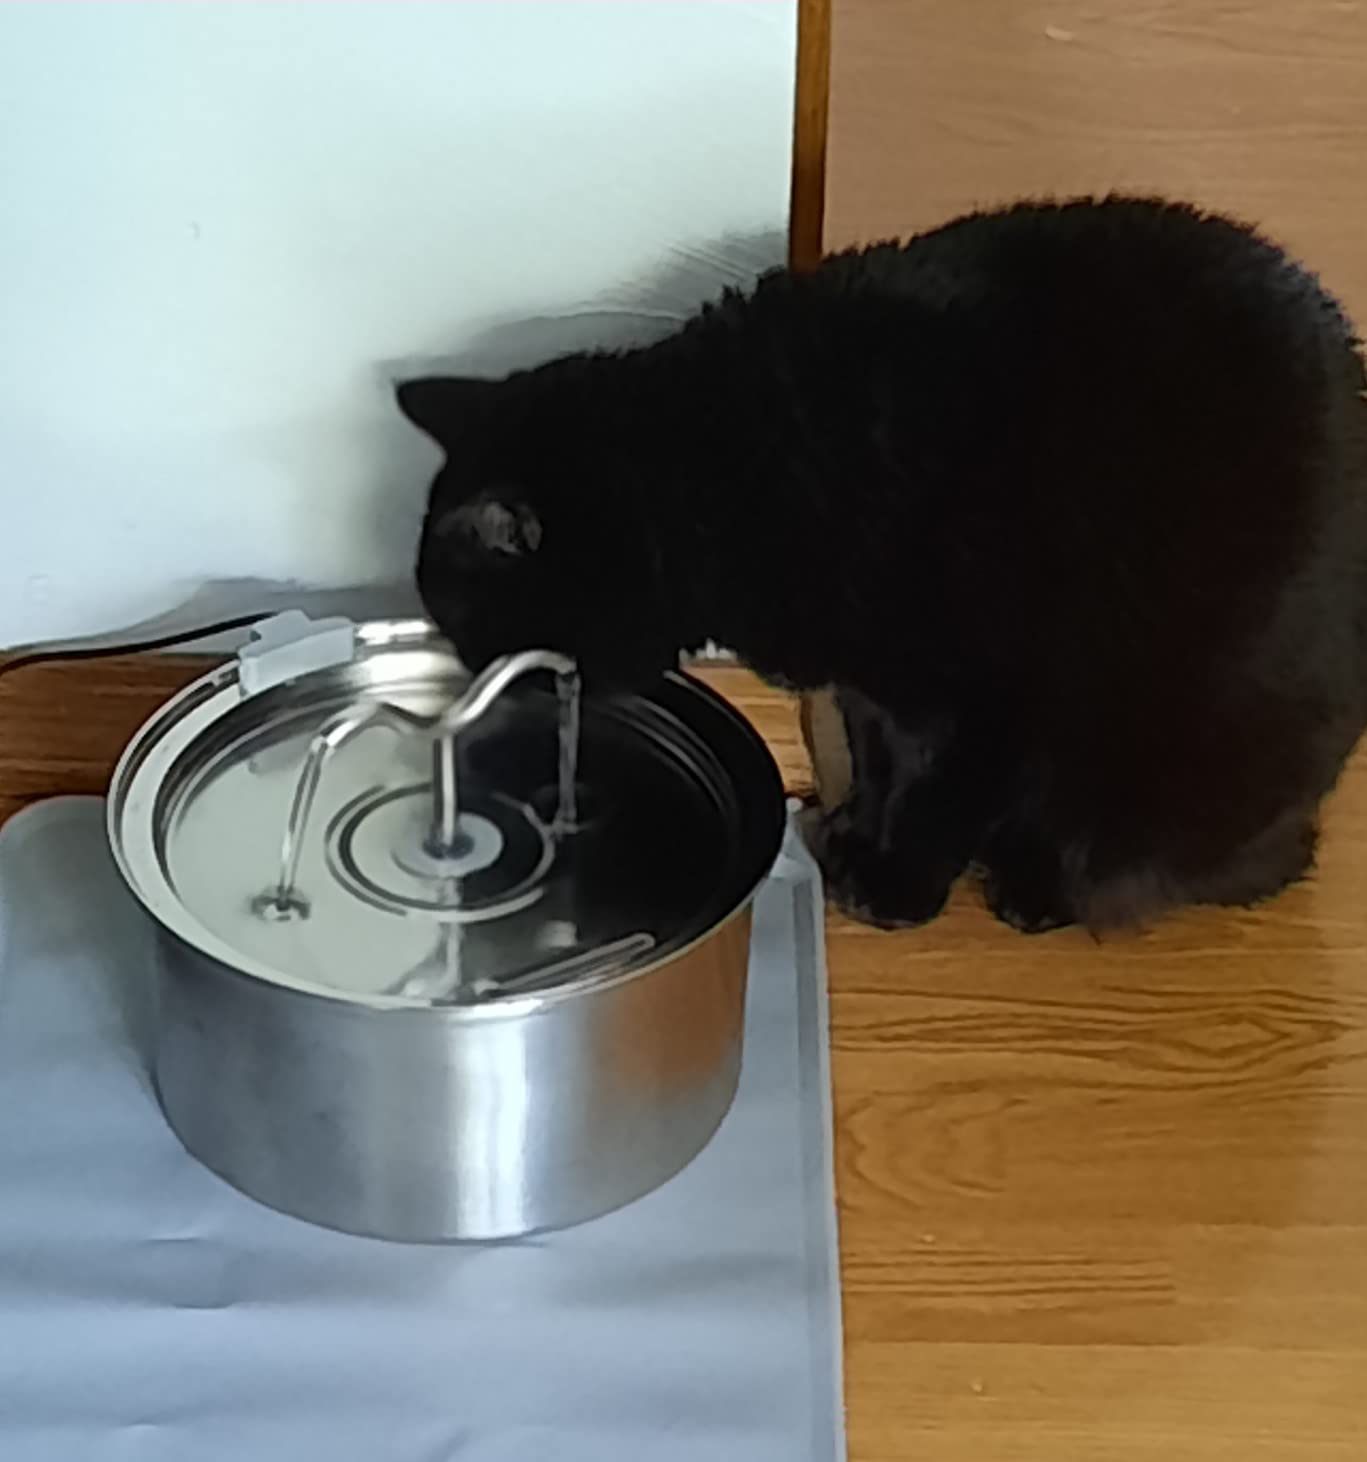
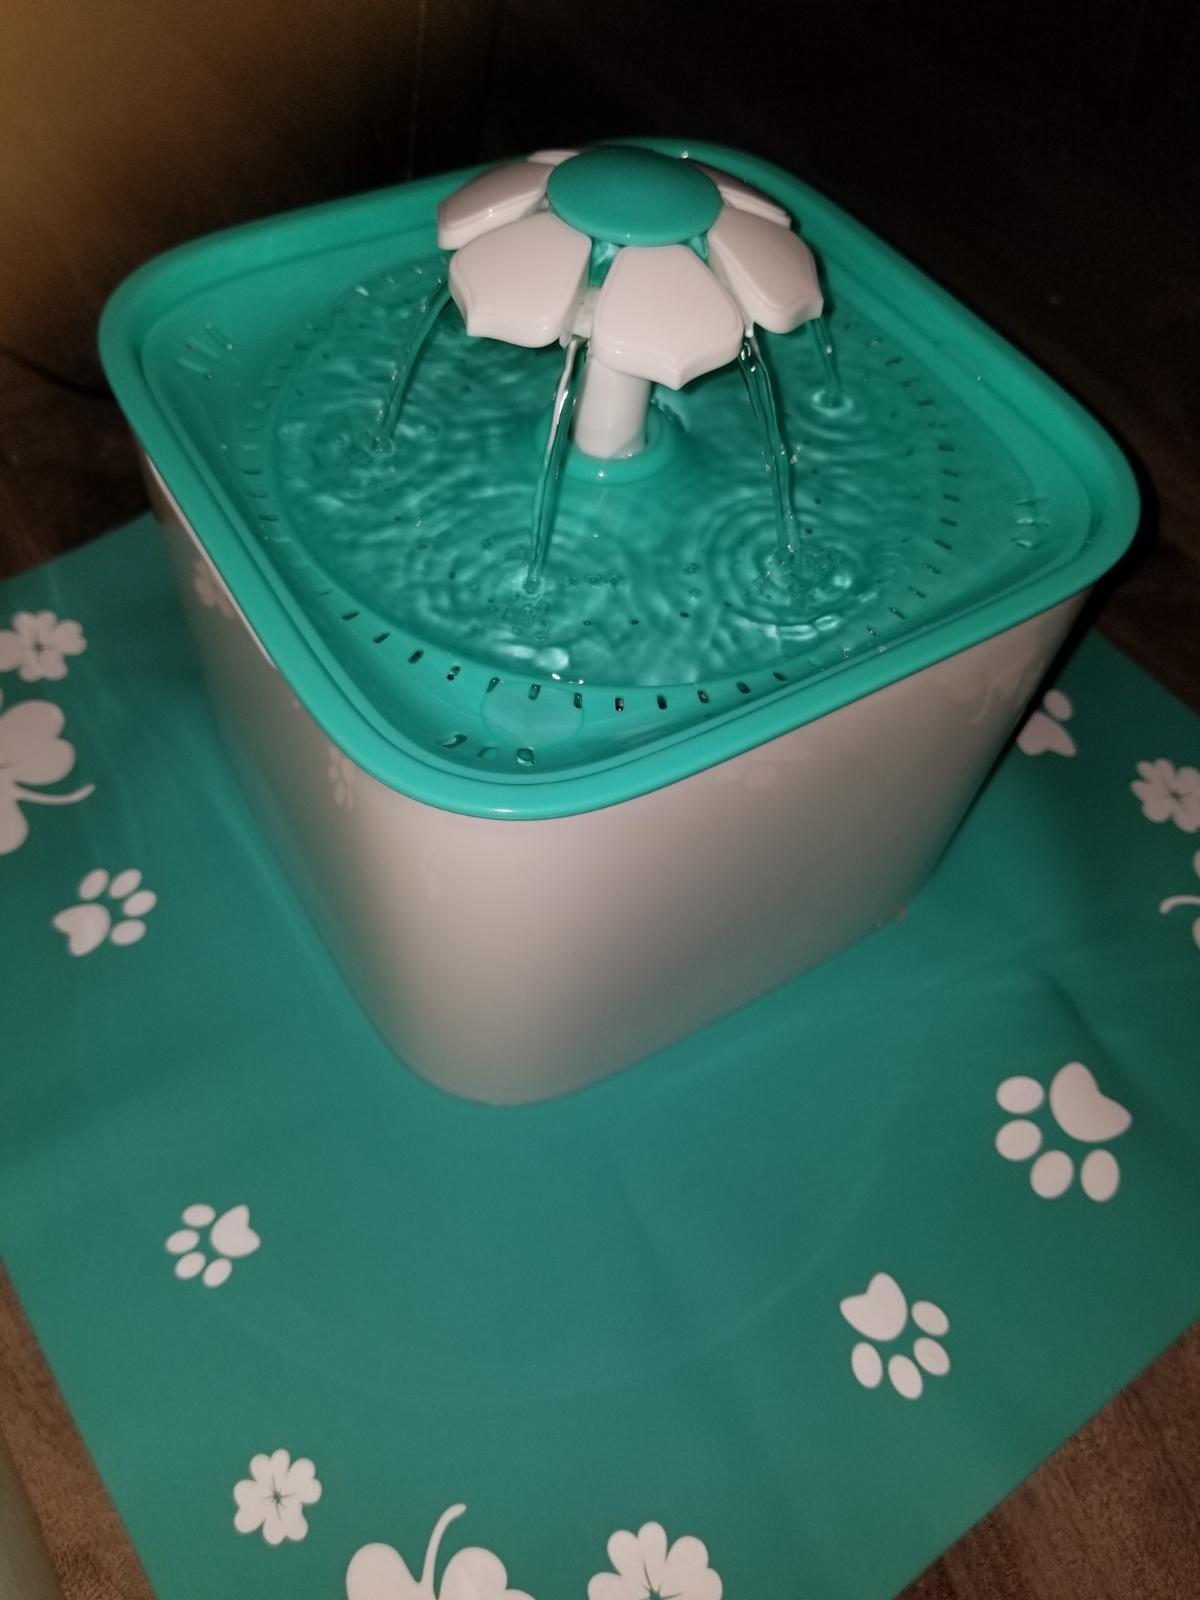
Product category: items_bowl
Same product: no